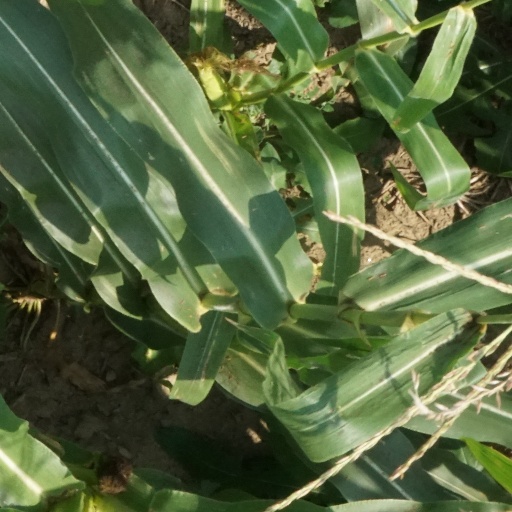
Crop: maize; corn